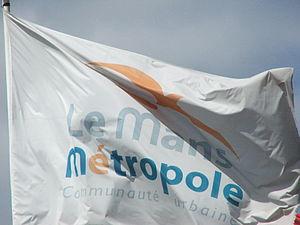
Le Mans est une commune faisant partie des grandes villes du Grand Ouest français, située dans la région des Pays de la Loire et le département de la Sarthe dont elle est la préfecture.